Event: Ecuador Earthquake
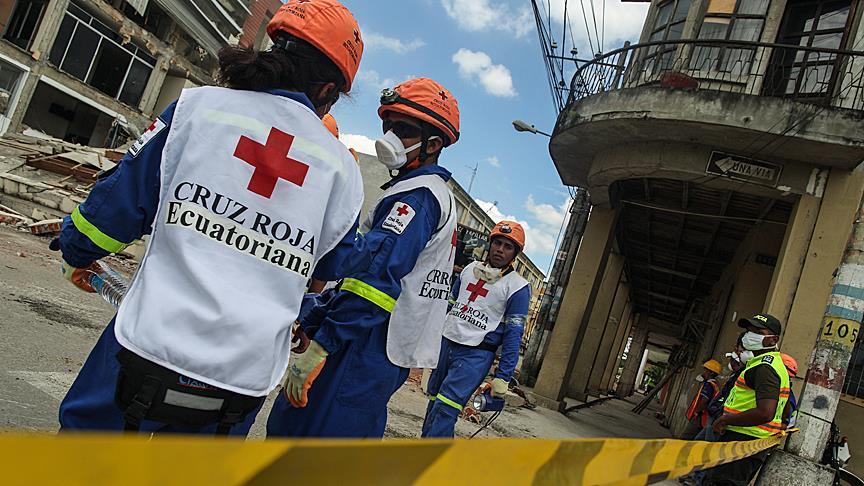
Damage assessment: damage